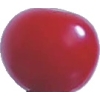
Label: cherry_sour